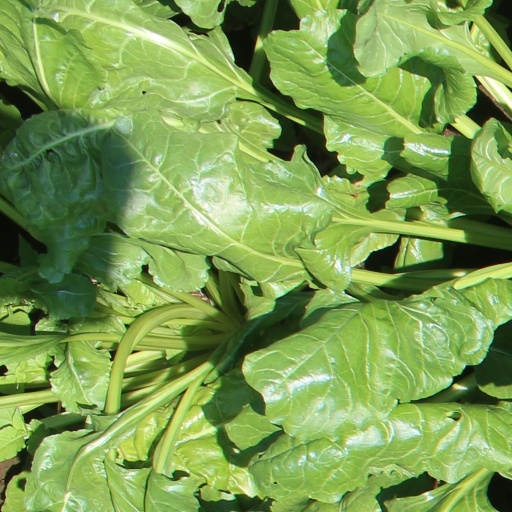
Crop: sugar beet